Italian government debt

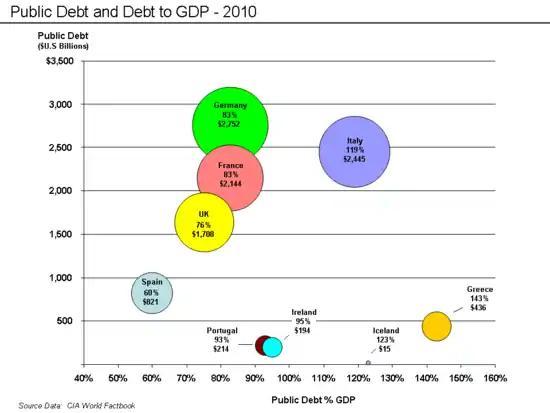
The debt to GDP ratio of selected countries, 2010. Italy is displayed in purple.

Italy ran a budget deficit of 4.6% of GDP in 2010. Italian debt was almost 120% of GDP ($2.4 trillion in 2010). This led investors to view Italian debt bonds as a risky asset.